Patrice Chéreau

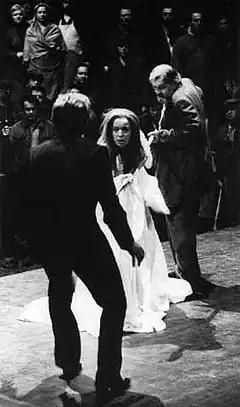
A scene from "Götterdämmerung" in the 1976 centenary "Ring Cycle" at the Bayreuth Festival, with Gwyneth Jones as Brünnhilde

In 1976, Chéreau staged Wagner's "Der Ring des Nibelungen" at the Bayreuth Festival to celebrate the festival's centenary, termed the "Jahrhundertring". The production, celebrating 100 years after Wagner's work had been performed for the first time as a cycle at the first Bayreuth Festival, became known as the "Jahrhundertring" (Centenary Ring). Chéreau collaborated with conductor Pierre Boulez, who had recommended him to the festival direction. The French team revolutionised the understanding of Wagner in Germany, as music critic Eleonore Büning wrote in her obituary in the "Frankfurter Allgemeine Zeitung". Chéreau set the scene in the time of the composition, with a critical view of the time's capitalism, industrialism and spiritual background. As Büning and others pointed out, the staging left a standard for productions of the "Ring Cycle" to follow. Gerhard R. Koch mentioned in his obituary that the unity of direction, scene and light was new for Bayreuth and suggested a critical view on capitalism heading towards fascism.